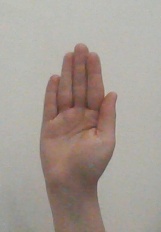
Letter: seen